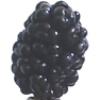
Label: mulberry